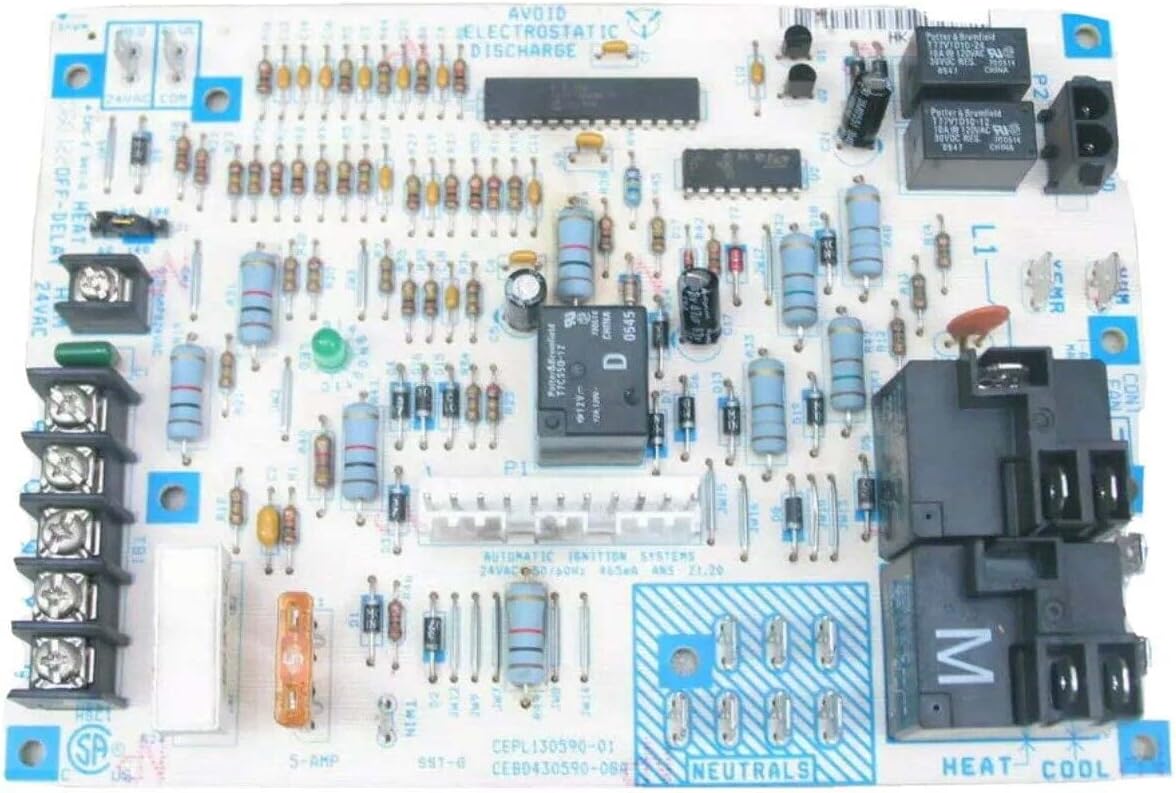
HK42FZ018 Circuit for Carrier Bryant Payne Furnace - HK42FZ018 1172550 CEPL130590-01 Furnace Control Board
Category: Tools & Home Improvement
OEM Upgraded Replacement for Carrier Furnace Control Circuit Board HK42FZ018
Features: OEM Upgraded Replacement for Carrier Furnace Control Circuit Board HK42FZ018 | HK42FZ018 1172550 CEPL130590-01 Furnace Control Board